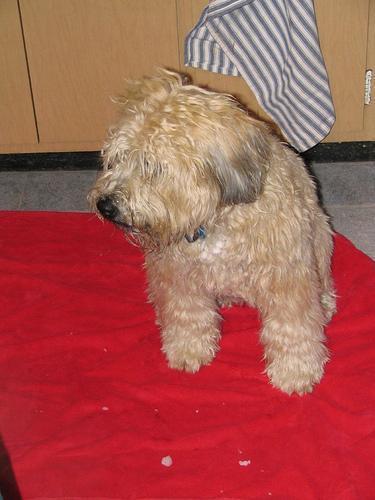
wheaten terrier